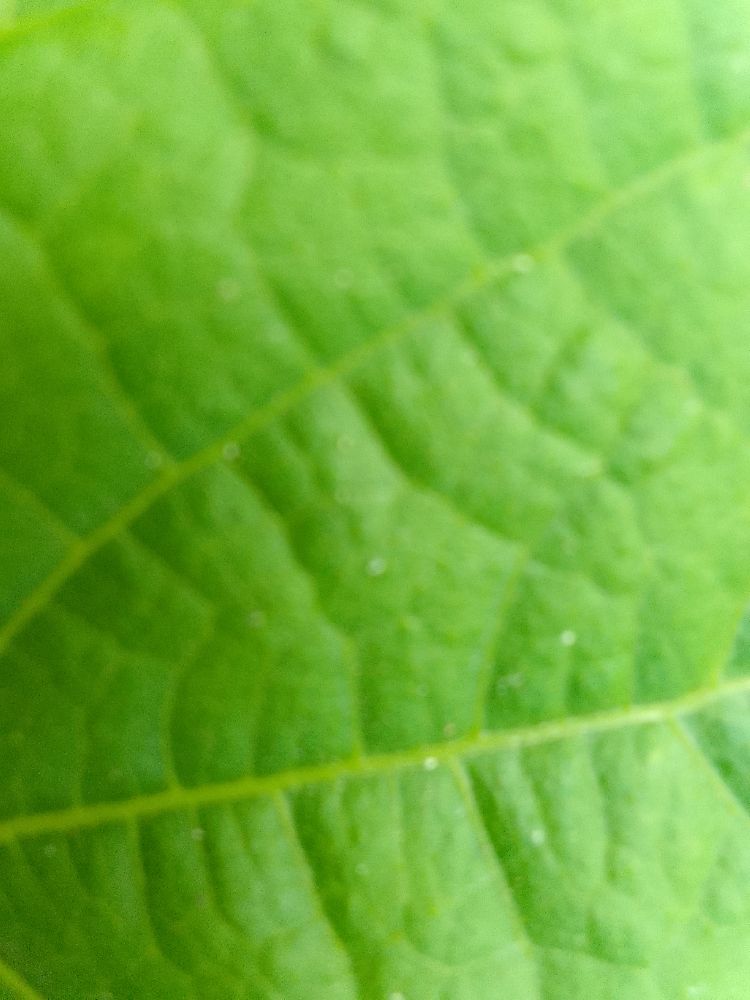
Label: healthy